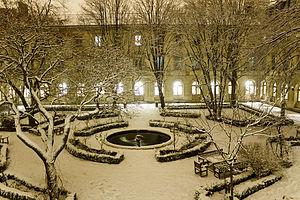
Cour intérieure de l'Ecole Normale Supérieure (Paris), et bassin aux Ernests, de nuit, sous la neige.
Pierre-Henri Simon fut un intellectuel engagé, historien de la littérature, essayiste, romancier, poète et critique littéraire français. Élu à l'Académie française le 10 novembre 1966, il est reçu sous la Coupole le 9 novembre 1967.
L'École normale supérieure, appelée aussi « de la rue d'Ulm », « Ulm », « Normale Sup' », ou encore « ENS » tout court, ce qui la distingue des autres écoles normales supérieures situées ailleurs en France, est l'une des institutions universitaires et de recherche les plus prestigieuses et les plus sélectives de France, spécialisée en lettres et en sciences. Elle est un « établissement-composante » de l'université Paris sciences et lettres.